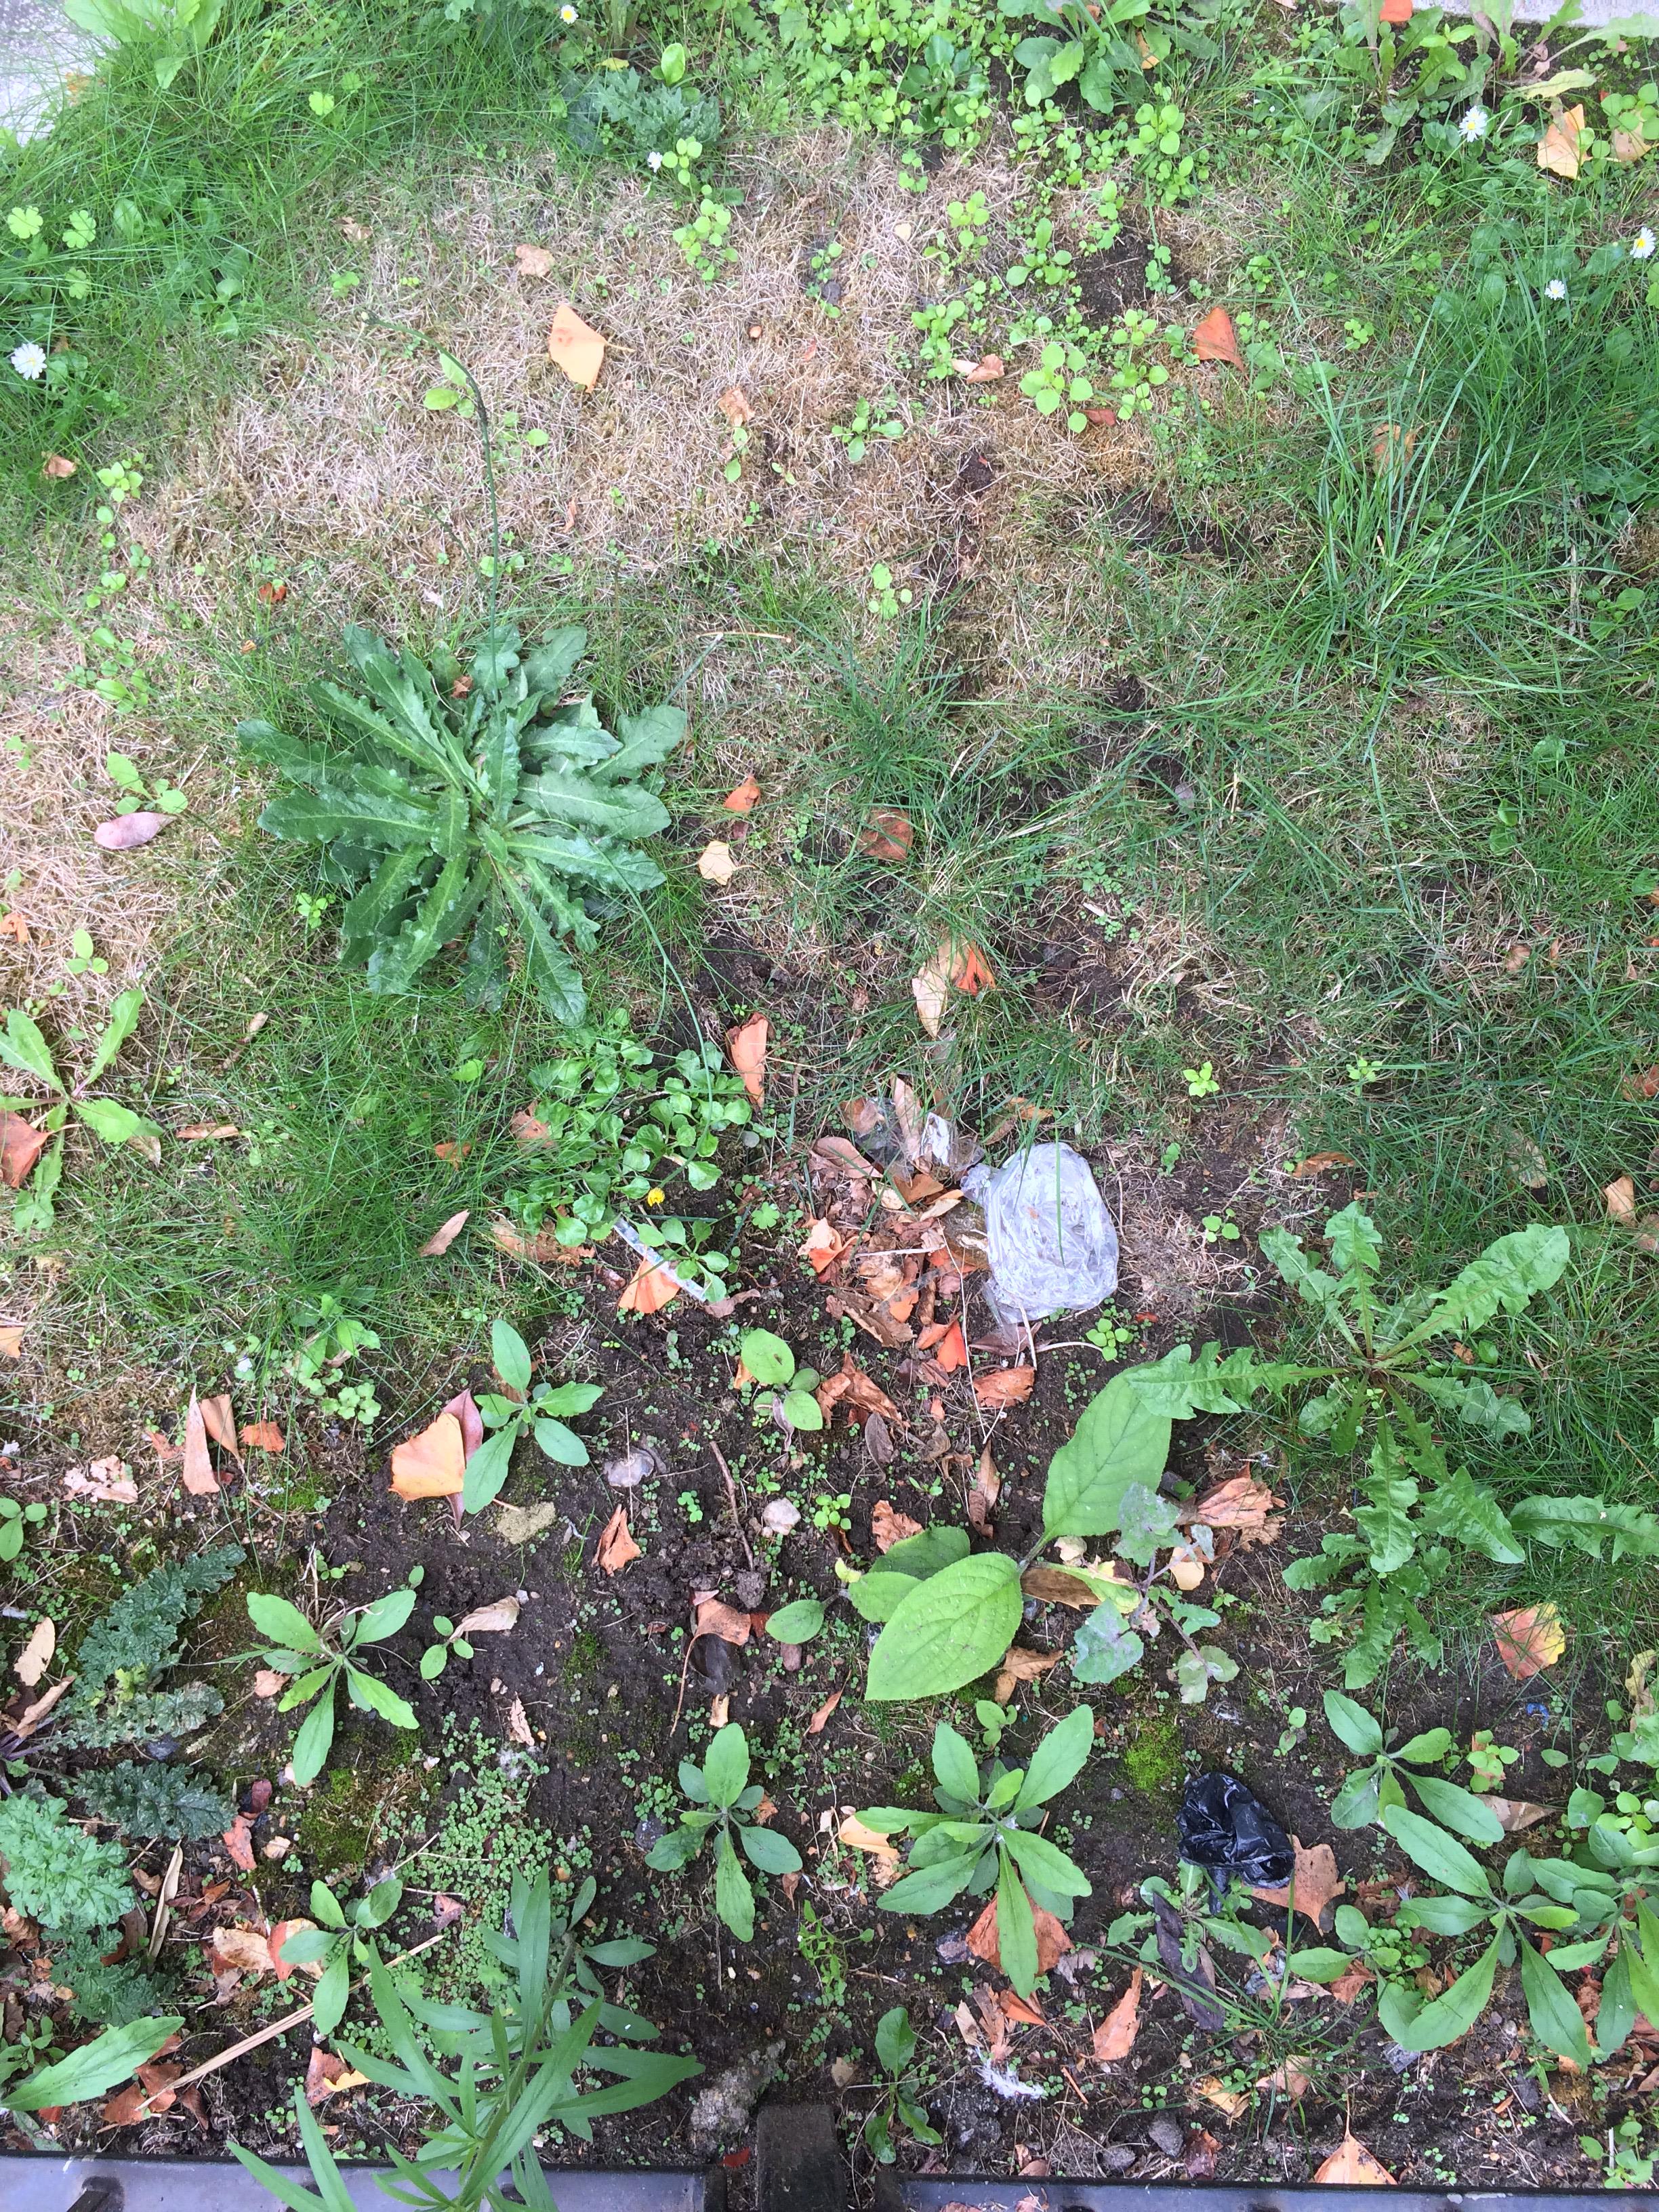
Object: Plastic film (Plastic bag & wrapper)

Object: Plastic film (Plastic bag & wrapper)

Object: Plastic film (Plastic bag & wrapper)